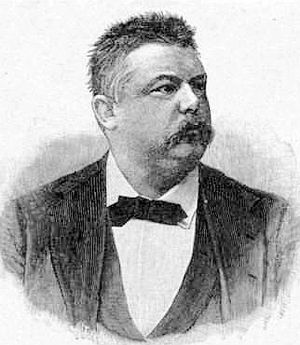
Oscar Paul
Oscar Paul var en tysk musikforfatter.